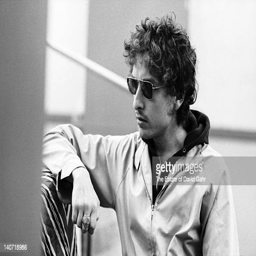
blues artist is photographed at a recording session for person